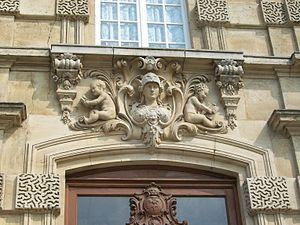
Construit en 1884, il fait partie du Patrimoine de la ville de Sedan — classée Ville d'Art et d'Histoire.
Sedan est une commune française située dans le département des Ardennes, en région Grand Est, autrefois Champagne-Ardenne. Elle fait partie de la communauté d'agglomération Ardenne Métropole. Ses habitants sont les Sedanais et les Sedanaises.